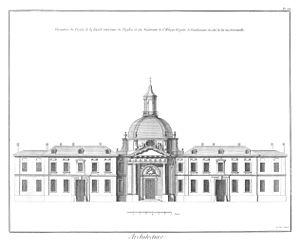
François II Franque est un architecte français né à Avignon le 7 février 1710 et mort à Paris le 28 octobre 1793. Issu d'une dynastie d'architectes provençaux, il s'établit à Paris après 1748. Il eut une importante clientèle et construisit dans toute la France.
L’abbaye de Penthemont, ancien monastère de moniales augustines, se situe à Paris, nᵒˢ 37-39 rue de Bellechasse et nᵒˢ 104-106 rue de Grenelle.